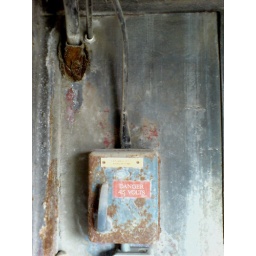
have try this in black an white